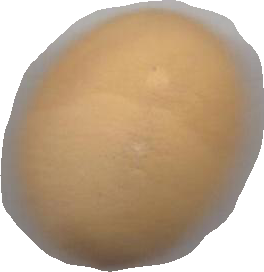
Variety: Dega